Sandi Griffiths

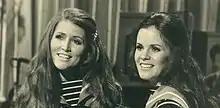
Griffiths and Sally Flynn in 1972

Sandi Griffiths (born Sandi Jensen on August 1, 1946) is an American singer. She is best known as a performer on American television's "The Lawrence Welk Show".